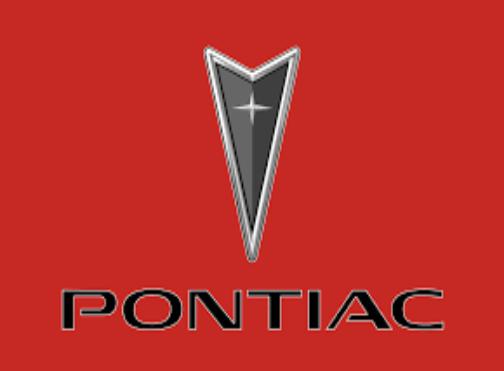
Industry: Transportation